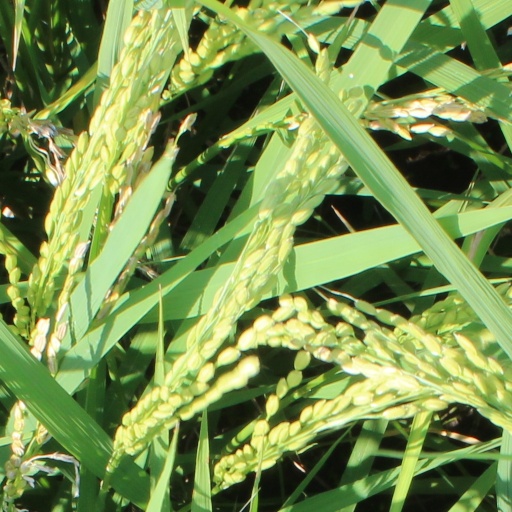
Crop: rice